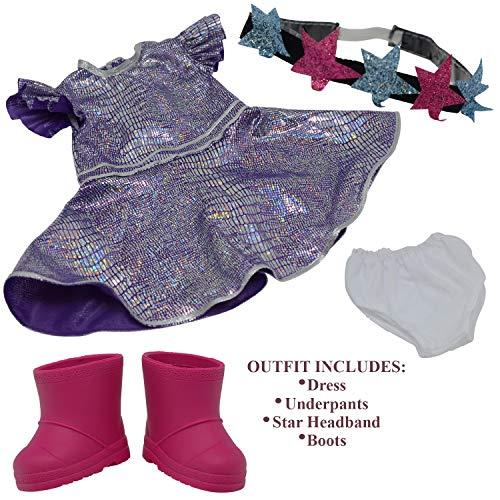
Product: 18" Doll Guitar & Microphone Set - Includes Doll Clothes - Fits American Girl Dolls
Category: Toys & Games | Dolls & Accessories | Playsets
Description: Perfect fit - doll clothes fits American girl dolls and other 18" Dolls.
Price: $9.99
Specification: ProductDimensions:33.5x15x5.3inches|ItemWeight:8.8ounces|ShippingWeight:8.8ounces(Viewshippingratesandpolicies)|ASIN:B07JVKGRPJ|Itemmodelnumber:E155|Manufacturerrecommendedage:3month-3years